Nashville Predators

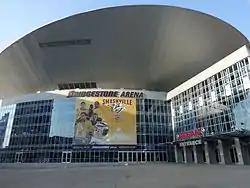
The Predators have played their home games at Bridgestone Arena since 1998.

The Nashville Predators have played their home games at Bridgestone Arena since their inaugural season in 1998. Opened in 1996, Bridgestone Arena is a multi-purpose venue in downtown Nashville.